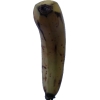
Label: banana